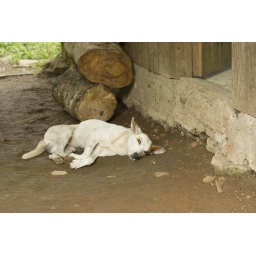
this dog is napping right in the path between the kitchen and dining tables